Ferrandaise

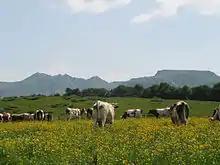
At pasture near the Puy de Sancy

The Ferrandaise is an endangered French breed of domestic cattle from the département of Puy-de-Dôme, in the Massif Central mountains of Auvergne, in central France. It is named for the city and commune of Clermont-Ferrand, the capital of Puy-de-Dôme.